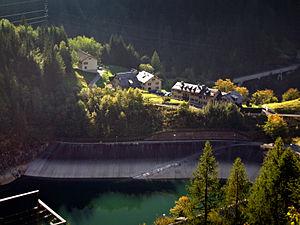
Finhaut, Valais (Suisse) - Le Châtelard village
Le Châtelard est un village de Suisse, sur la commune de Finhaut dans le canton du Valais.